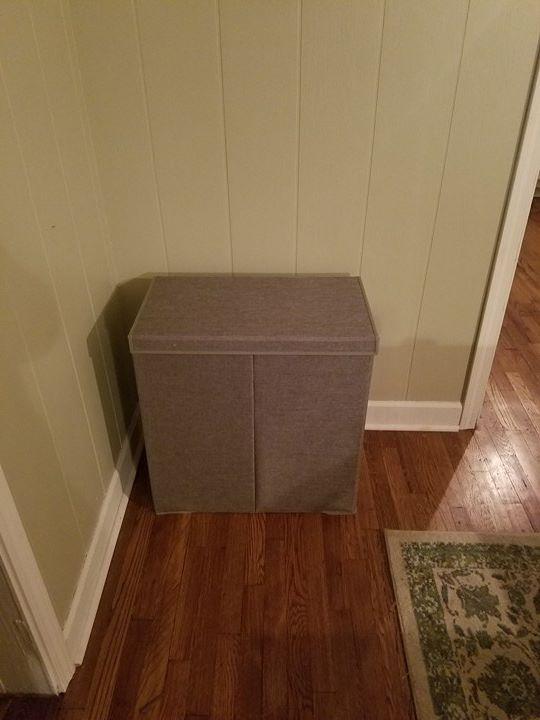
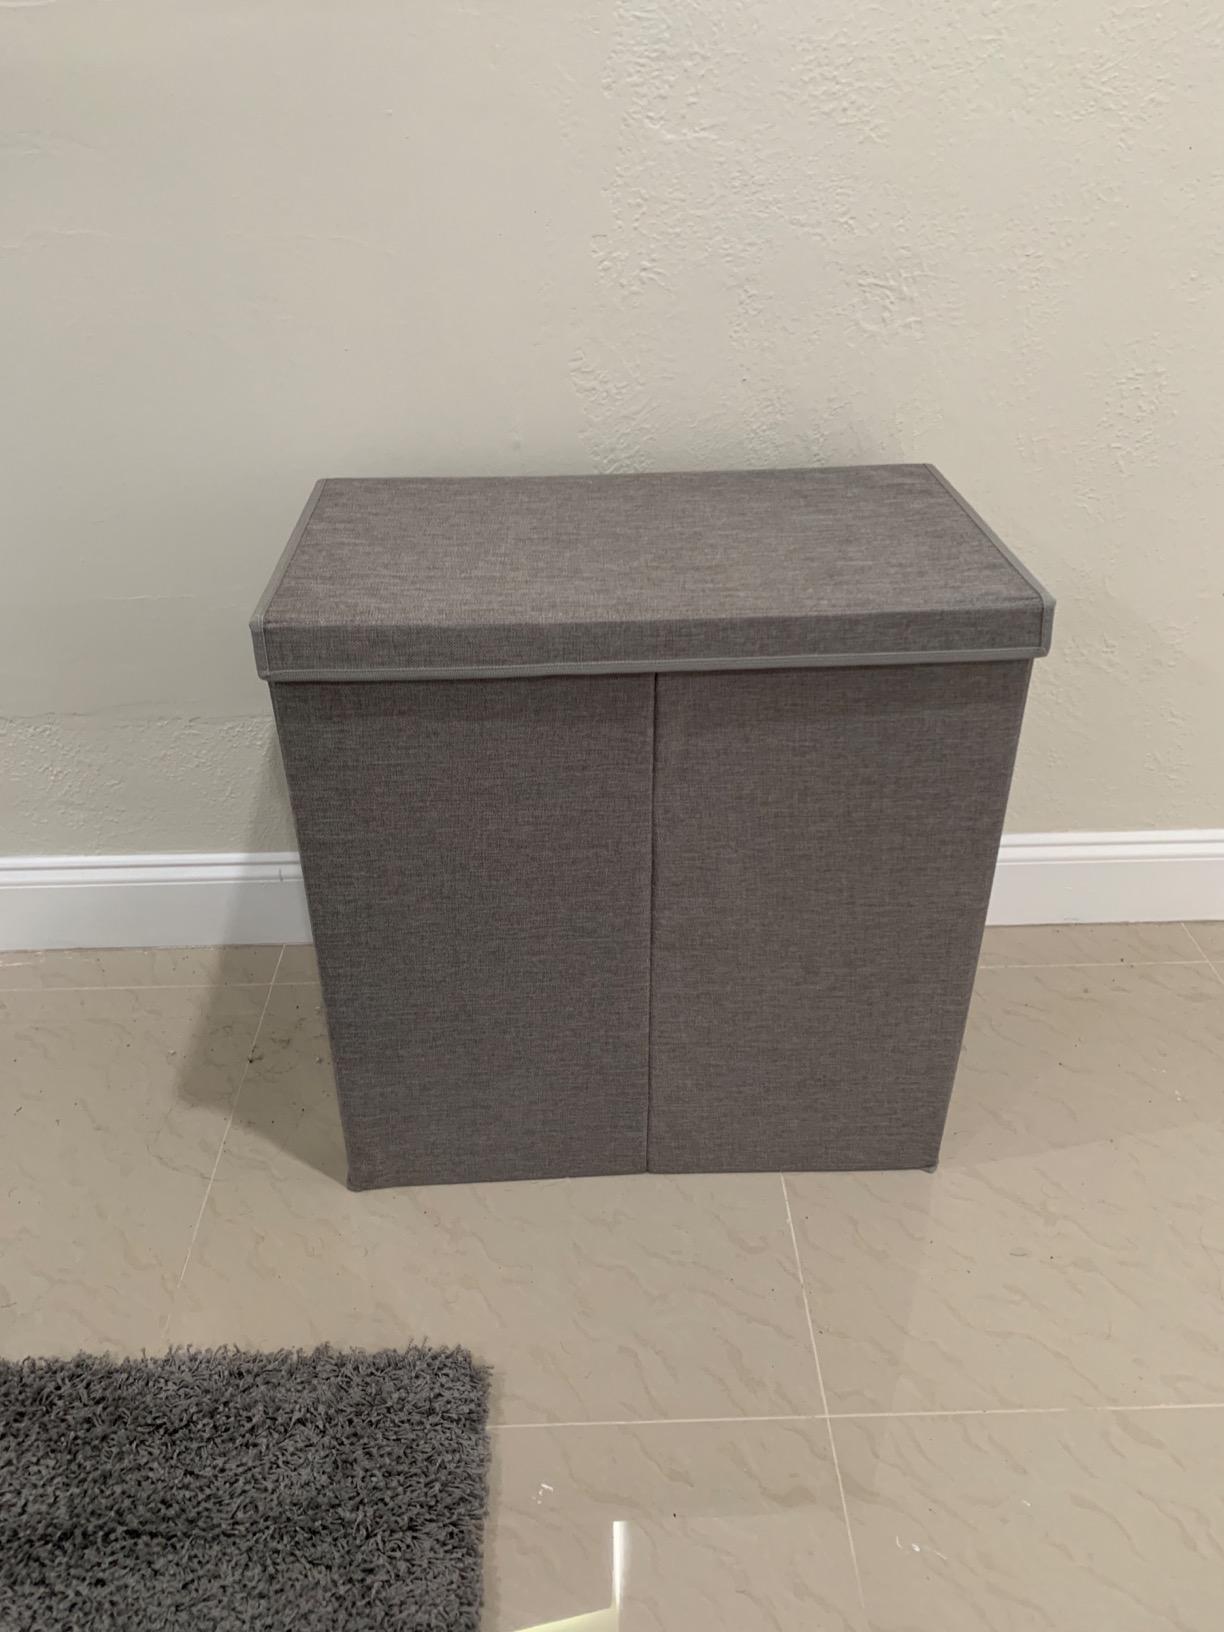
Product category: items_hamper
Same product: yes